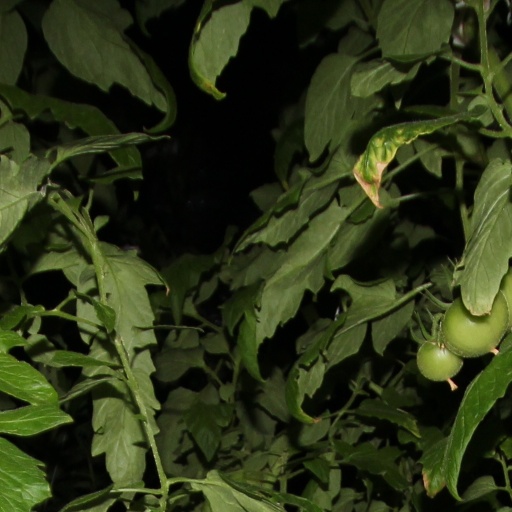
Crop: tomato